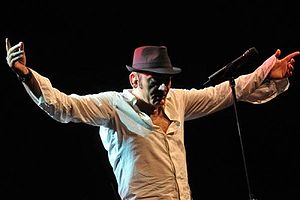
Mango (sanger)
Giuseppe Mango bedre kendt som kunstnernavnet Mango, var en italiensk sanger og sangskriver.